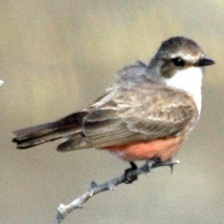
Species: VERMILION FLYCATHER
Scientific name: PYROCEPHALUS OBSCURUS